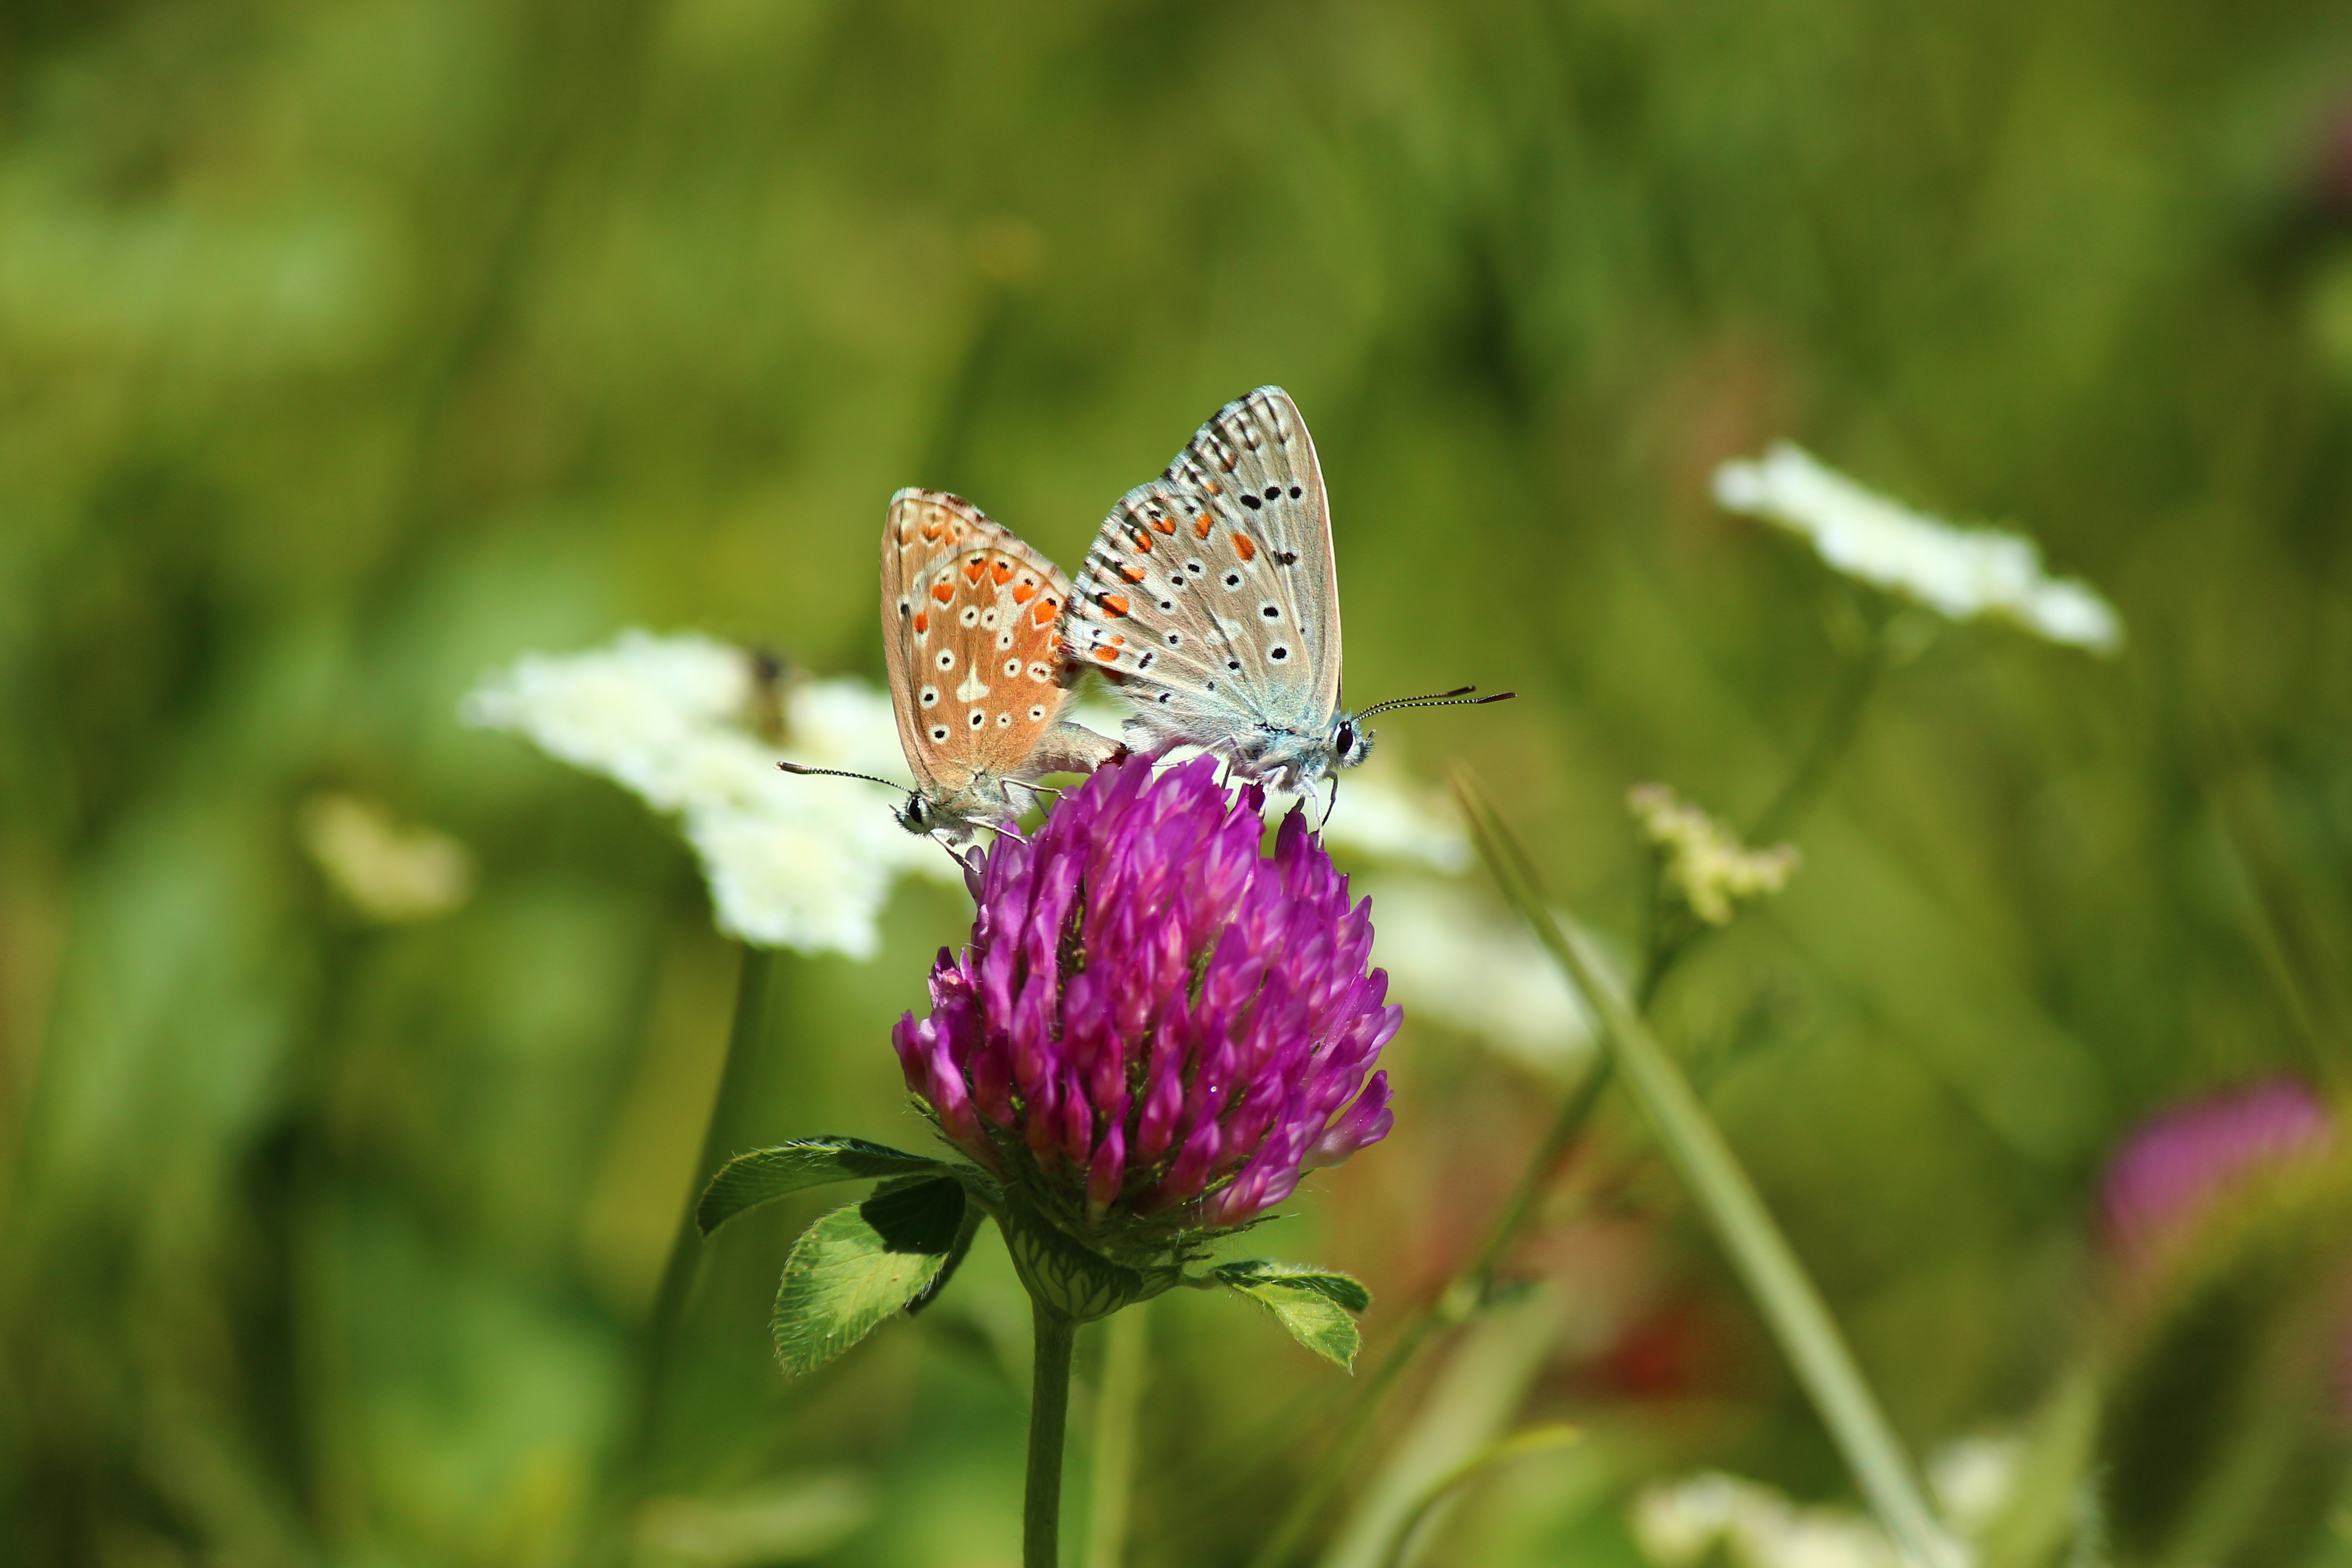
nature, grass, plant, meadow, prairie, flower, wildlife, love, spring, insect, botany, butterfly, flora, fauna, invertebrate, wildflower, close up, monarch butterfly, butterflies, nectar, macro photography, arthropod, pollinator, moths and butterflies, lycaenid, great design